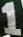
Number: 1